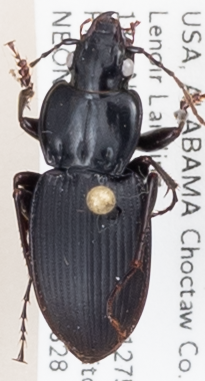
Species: Cyclotrachelus convivus
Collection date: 2018-08-28
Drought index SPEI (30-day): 0.03
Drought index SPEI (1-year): -0.03
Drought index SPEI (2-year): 0.1